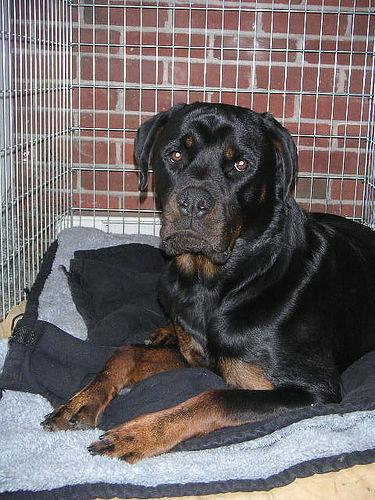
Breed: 224-n000060-Rottweiler